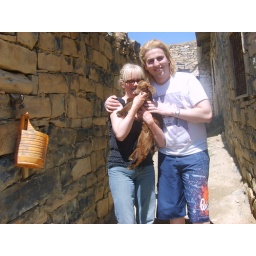
Up in the mountains with a baby goat